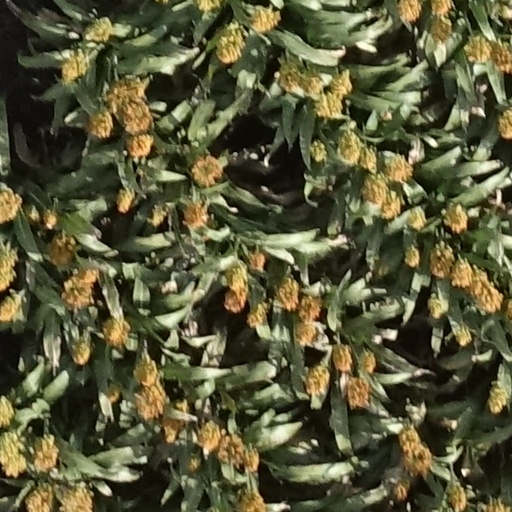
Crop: sorghum